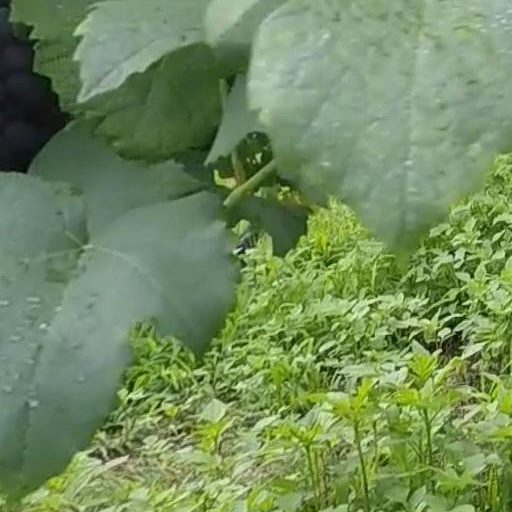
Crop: grape